Weekend Warriors (film)

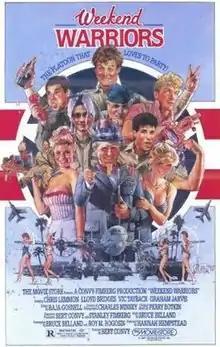
Theatrical release poster by Drew Struzan

Weekend Warriors (also known as Hollywood Air Force) is a 1986 independently made American military service comedy film directed by Bert Convy and starring Chris Lemmon, Vic Tayback, Graham Jarvis, Lloyd Bridges, and Mark L. Taylor. It was distributed by Moviestore Entertainment and produced by Cami Taylor.